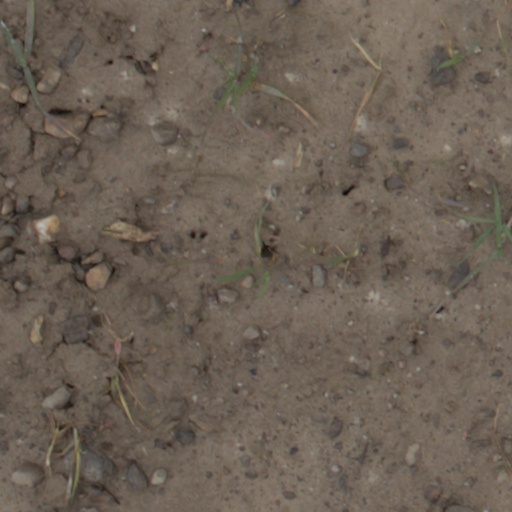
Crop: wheat